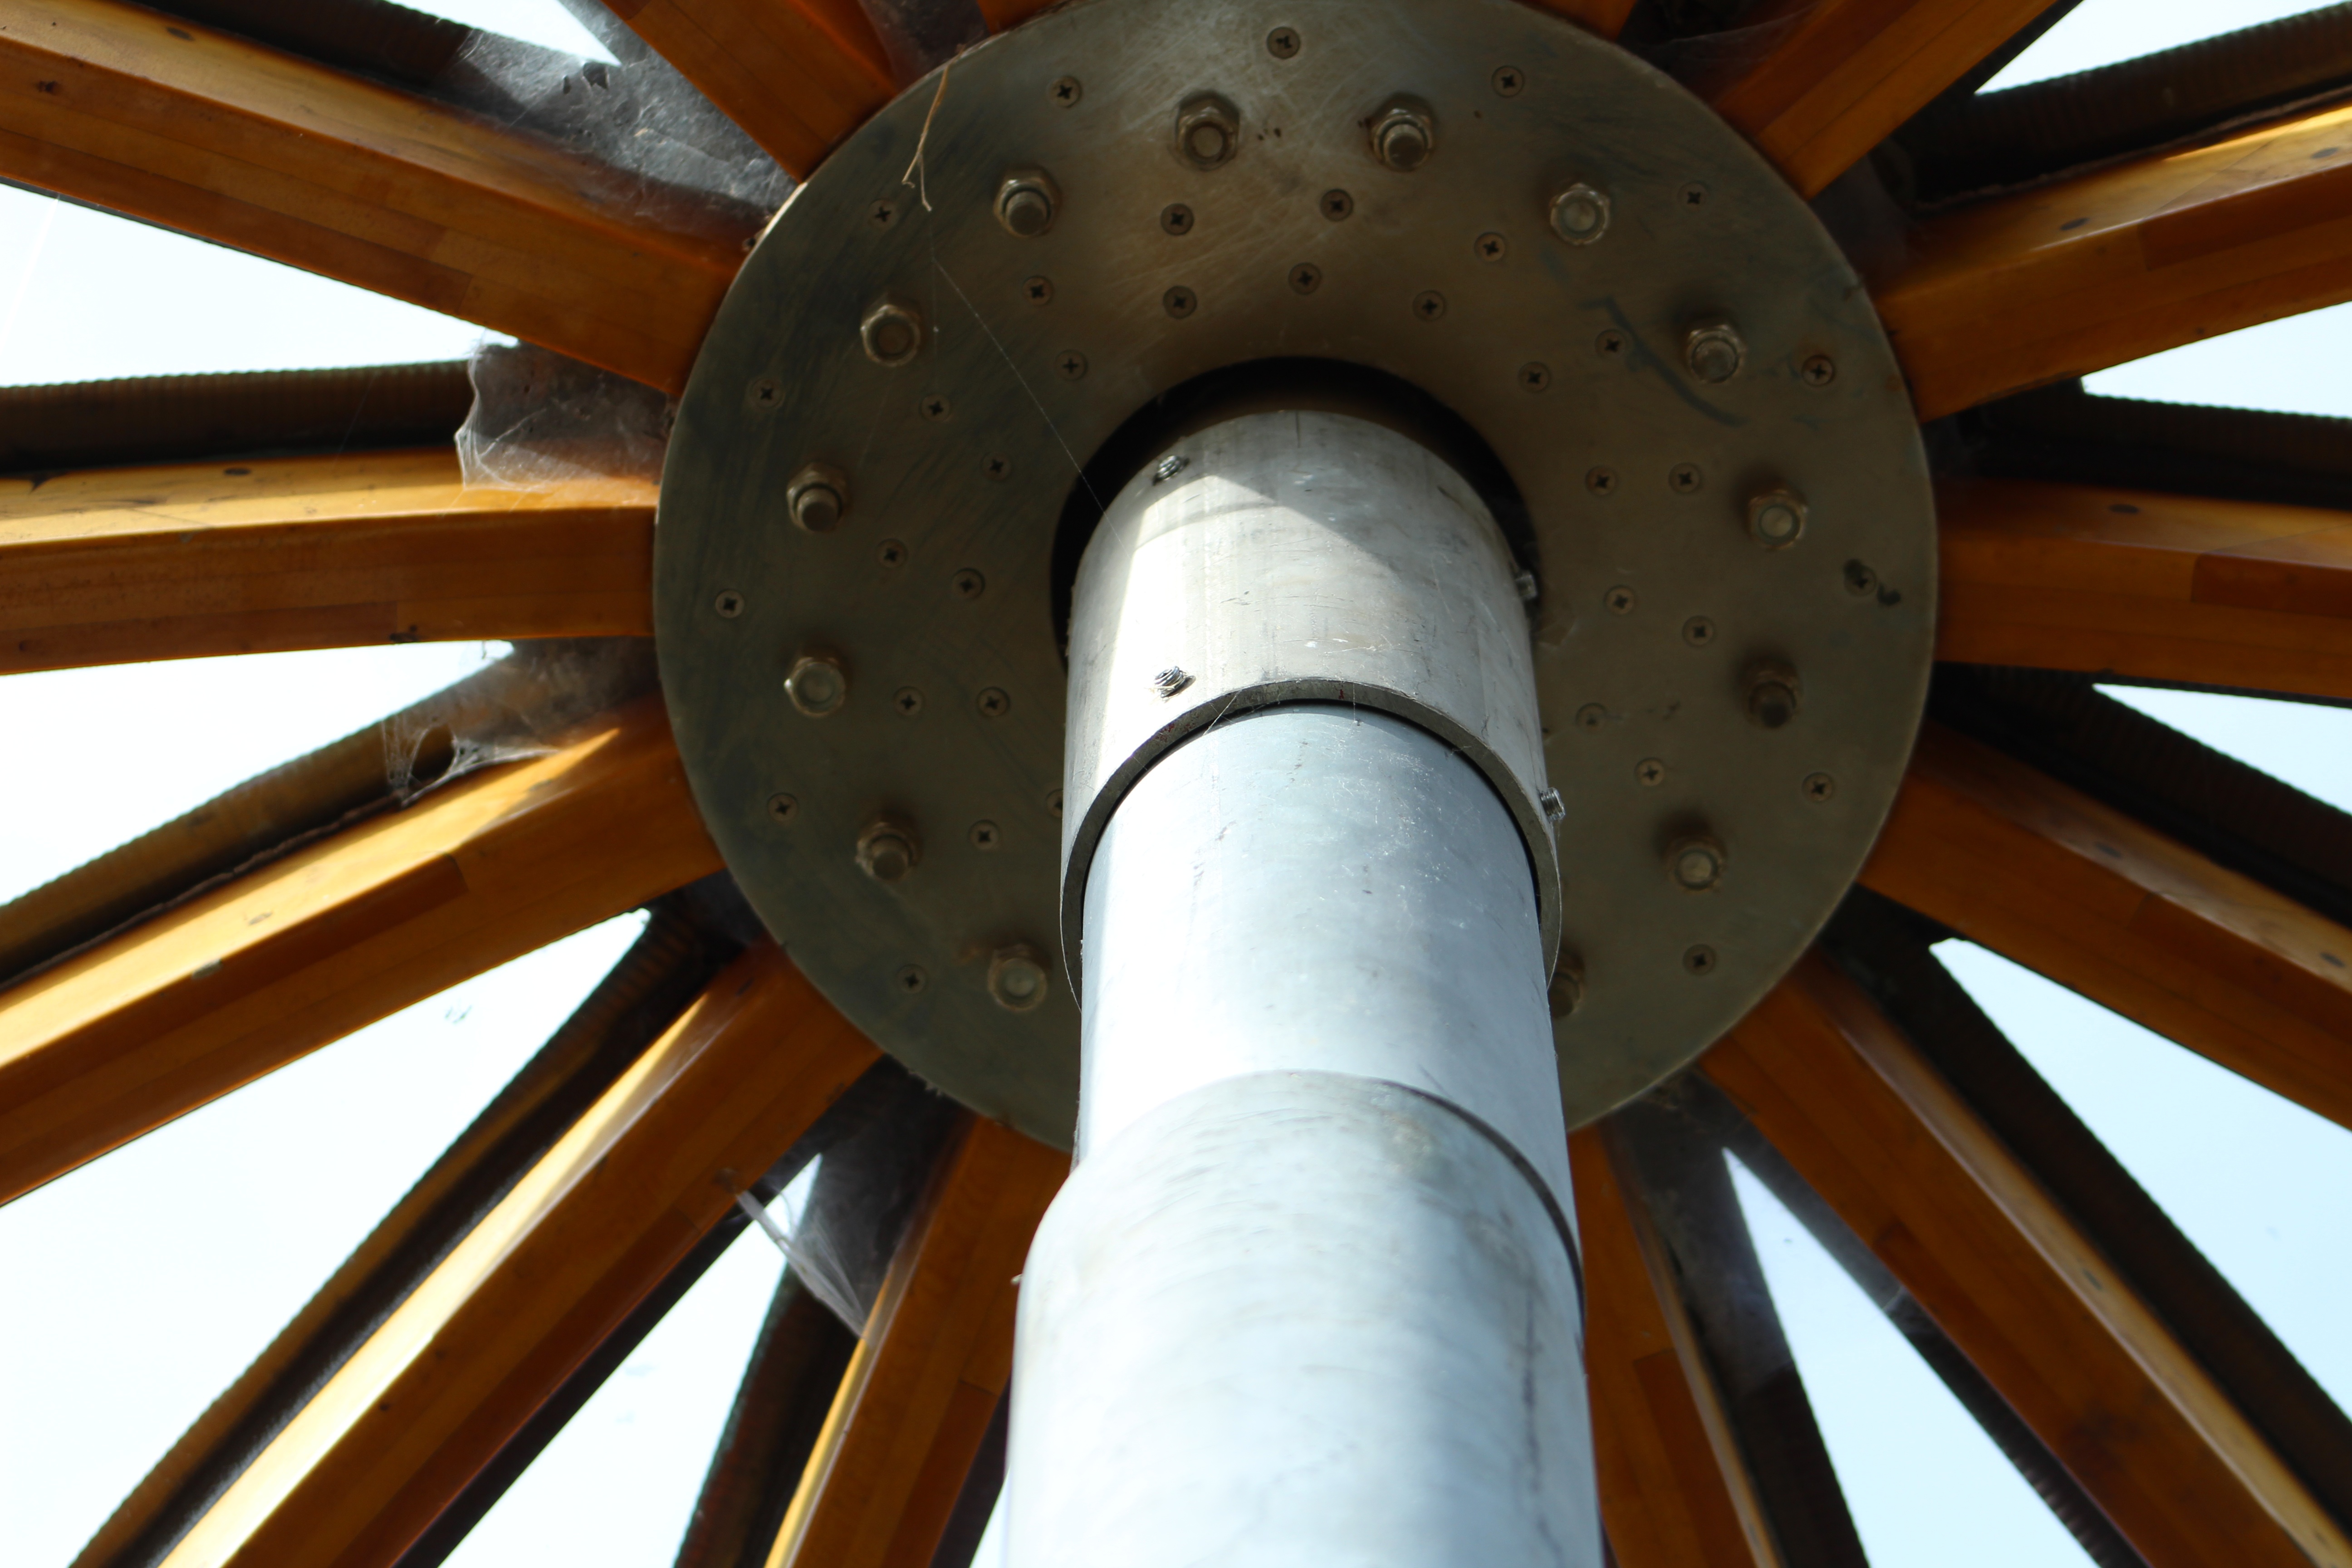
wood, wheel, product, man made object, aircraft engine, mechanical fan, ceiling fan